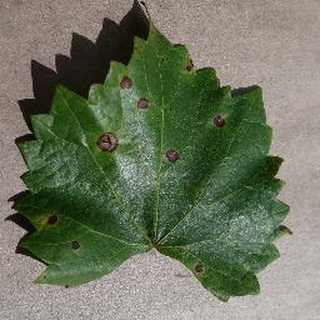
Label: grape_black_rot